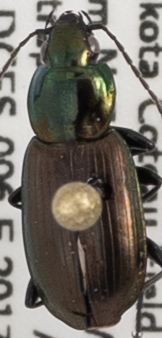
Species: Agonum cupreum
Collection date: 2017-07-04
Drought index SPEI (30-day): -0.62
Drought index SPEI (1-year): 0.54
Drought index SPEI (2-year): -0.32